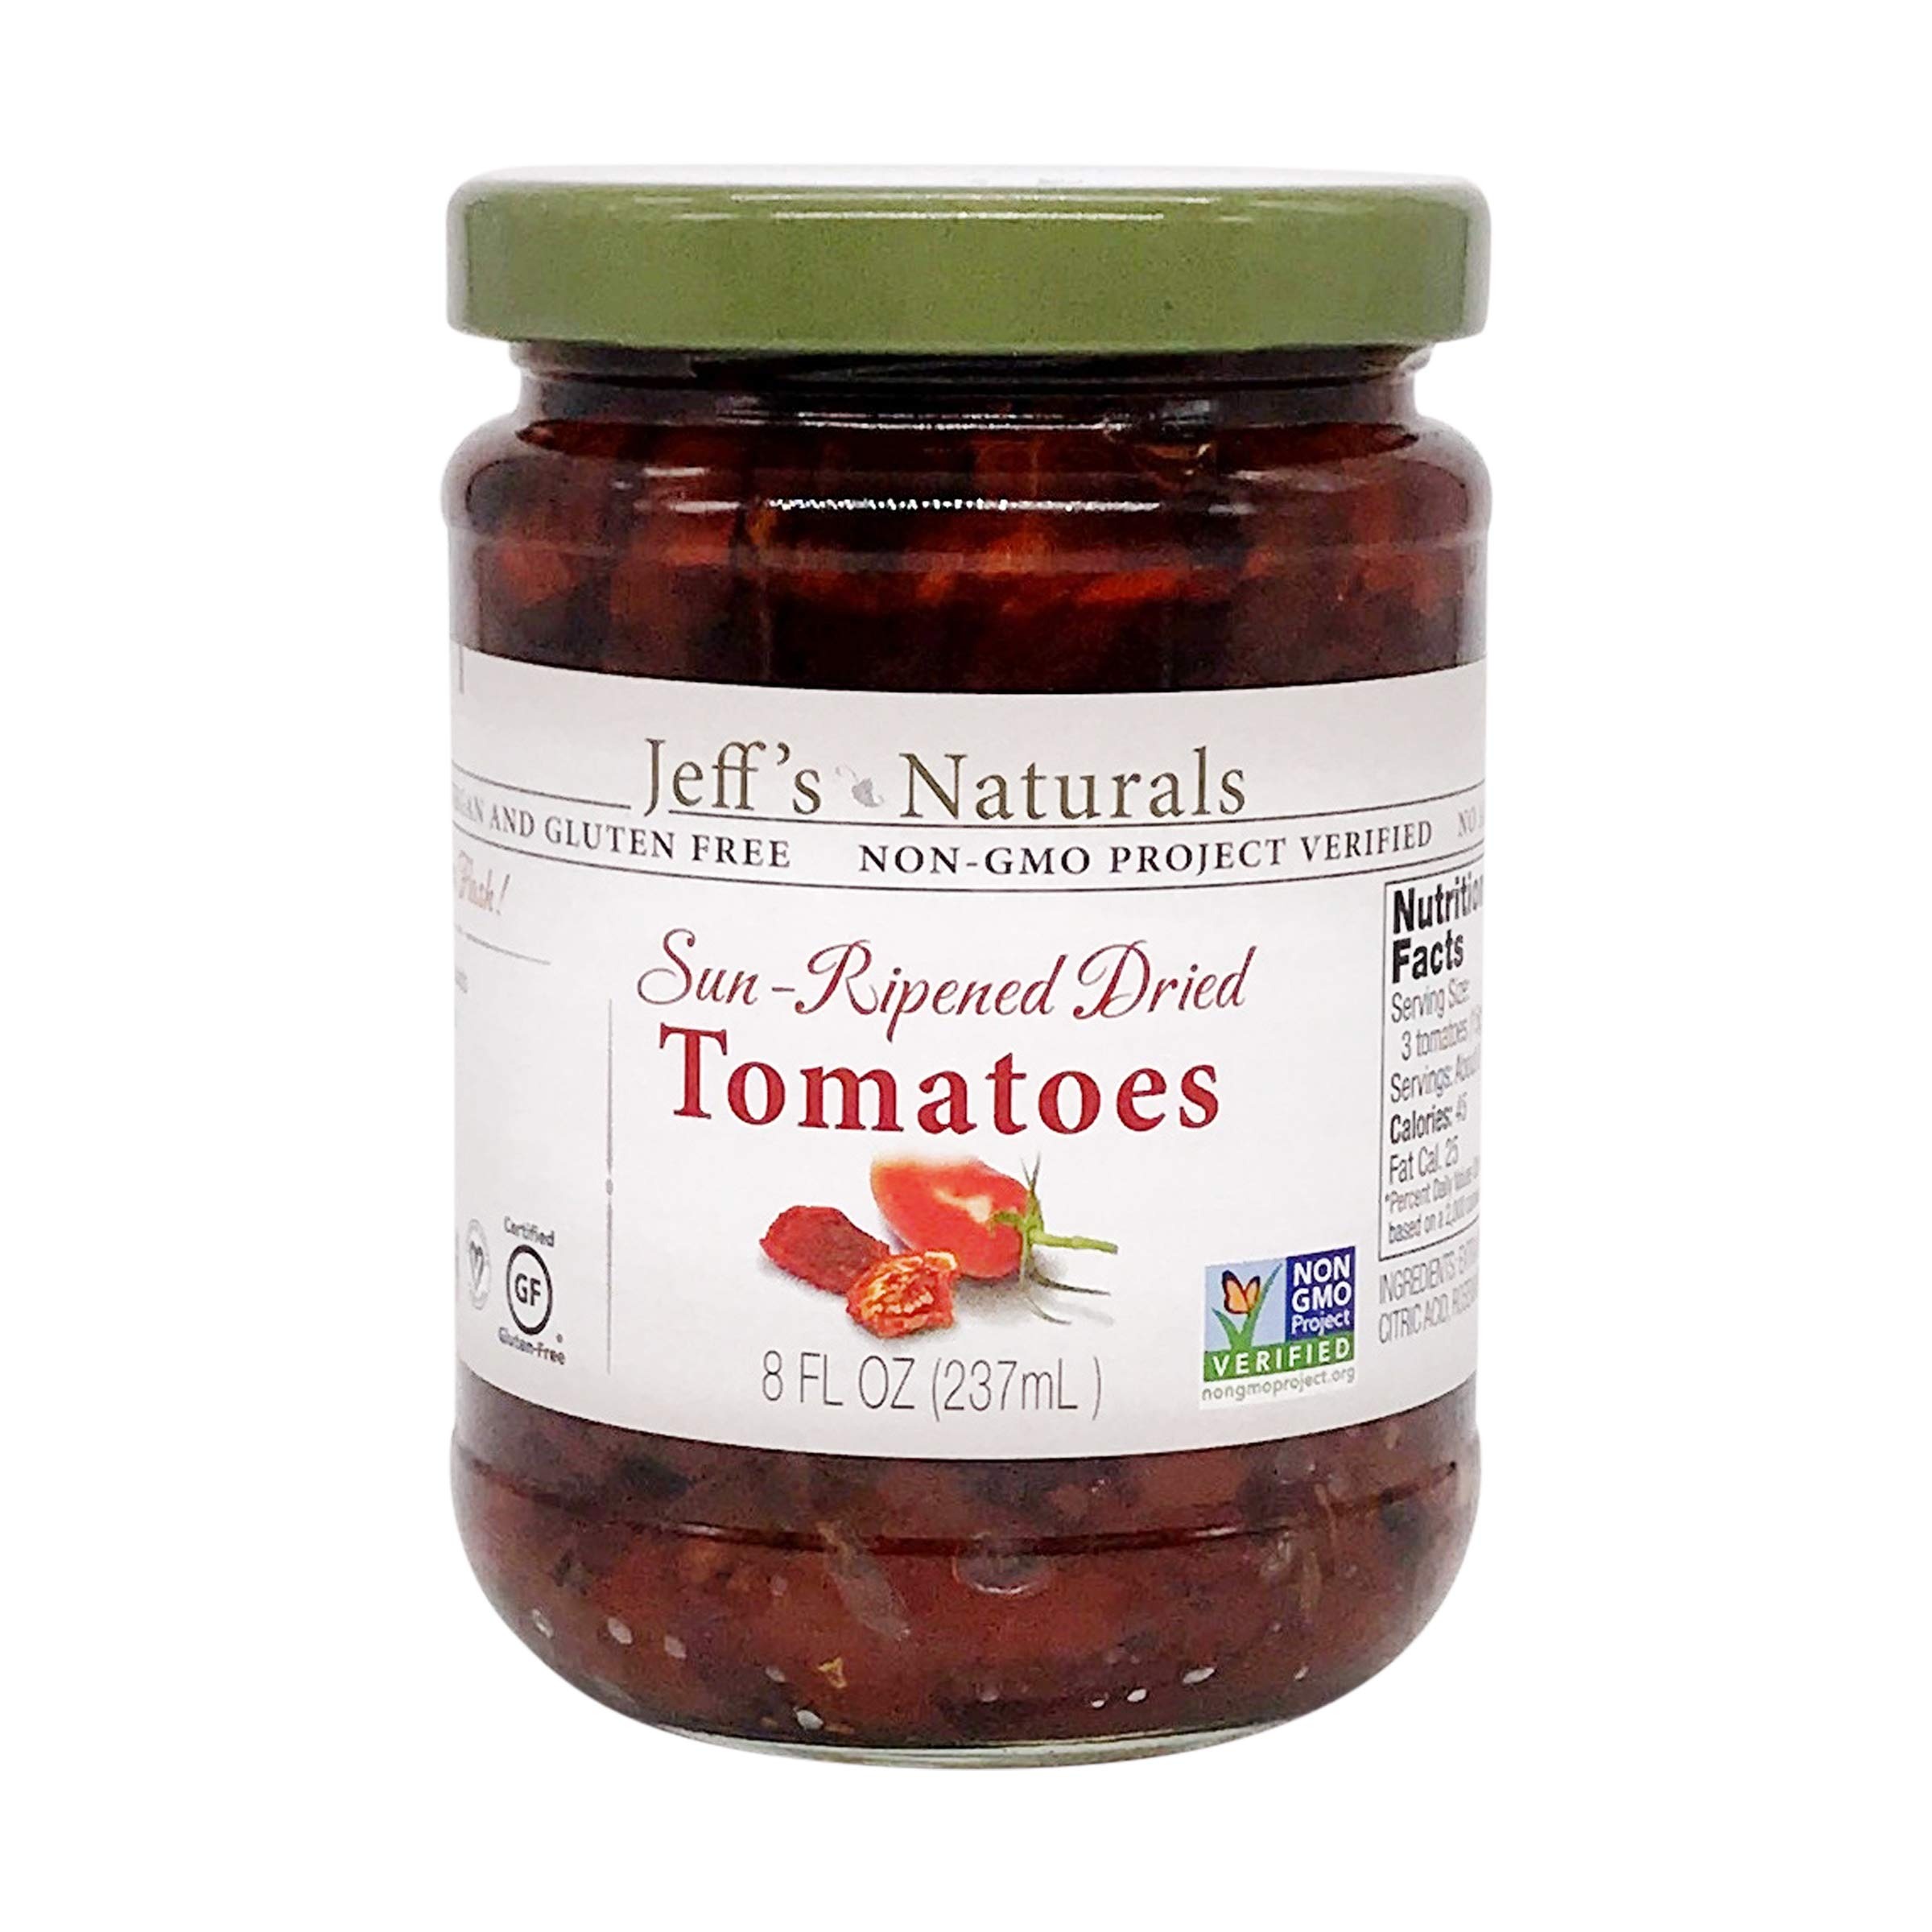
Item Name: Jeffs Naturals Tomato Dried Sun Ripened Oil, 8 oz
Bullet Point: Country of origin is United States
Value: 8.0
Unit: oz

Price: 6.51